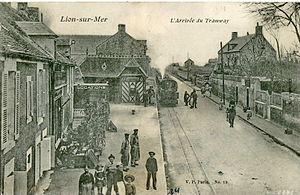
Carte postale ancienne éditée par V.P. Paris n°13LION-SUR-MER
Lion-sur-Mer est une commune française, située dans le département du Calvados en région Normandie, peuplée de 2 461 habitants.